Question: What is on the people's faces?
Tambaya: Menene a fuskokin mutanen?
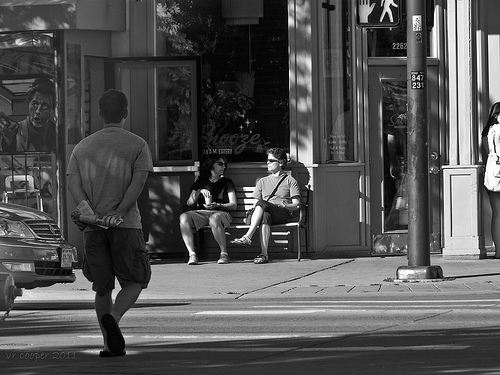
Answer: Sunglasses.
Amsa: Tabarau ɗin kare rana.